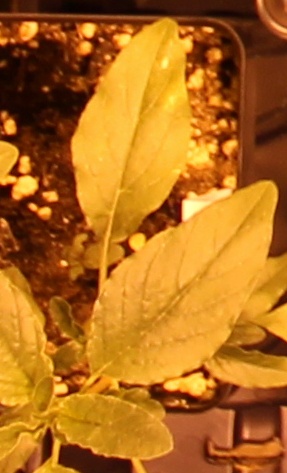
Label: Waterhemp